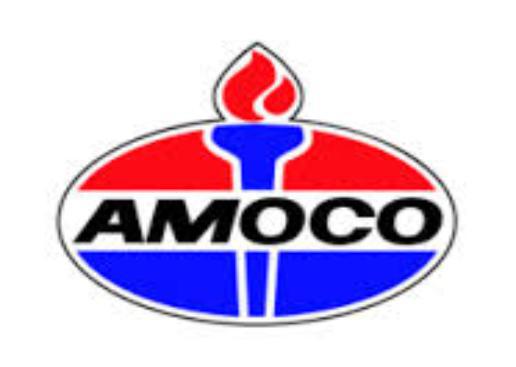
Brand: Amoco
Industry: Others